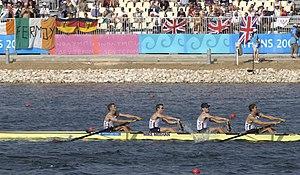
L'aviron fait partie de la famille des sports nautiques. C'est un sport olympique depuis la création des Jeux olympiques modernes en 1896 sous l'impulsion du baron Pierre de Coubertin. Ce sport consiste à propulser une forme, étroite et allongée, de traînière à l'aide de rames, également appelées avirons, ou communément dans le milieu des pratiquants francophones « pelles ». On distingue deux catégories : l'aviron de rivière et l'aviron de mer.
En construction navale, la propulsion désigne l'ensemble des systèmes qui permettent aux navires et bateaux de se déplacer. Elle est effectuée par un propulseur entraîné par un moteur. Le propulseur peut être :